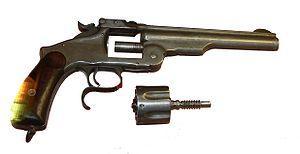
Le Smith & Wesson N°3 est un revolver avec platine simple action et un barillet à 6 coups de fort calibre, produit par la Smith & Wesson Co. à Springfield, Massachusetts et vendu entre 1853 et 1910 environ sous plusieurs variantes. Comme tous les revolvers S&W de l'époque, il était à carcasse basculante avec éjection simultanée des douilles lors de l'ouverture du système. Il fut copié plus ou moins servilement en Allemagne, Belgique, Espagne et Russie impériale.
American Outdoor Brands Corporation est une entreprise américaine qui fabrique des armes à feu, des couteaux et des menottes. Elle est cependant avant tout réputée pour ses armes à feu.